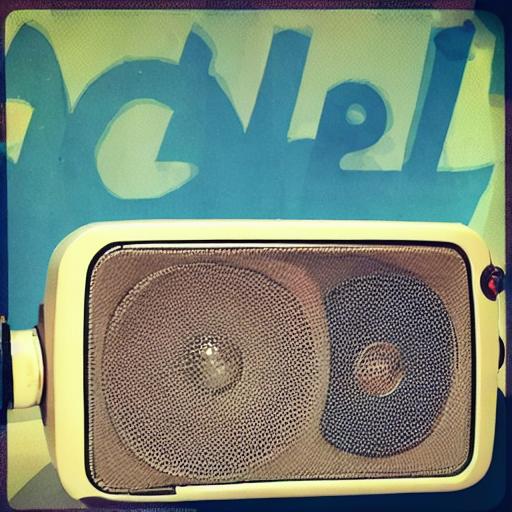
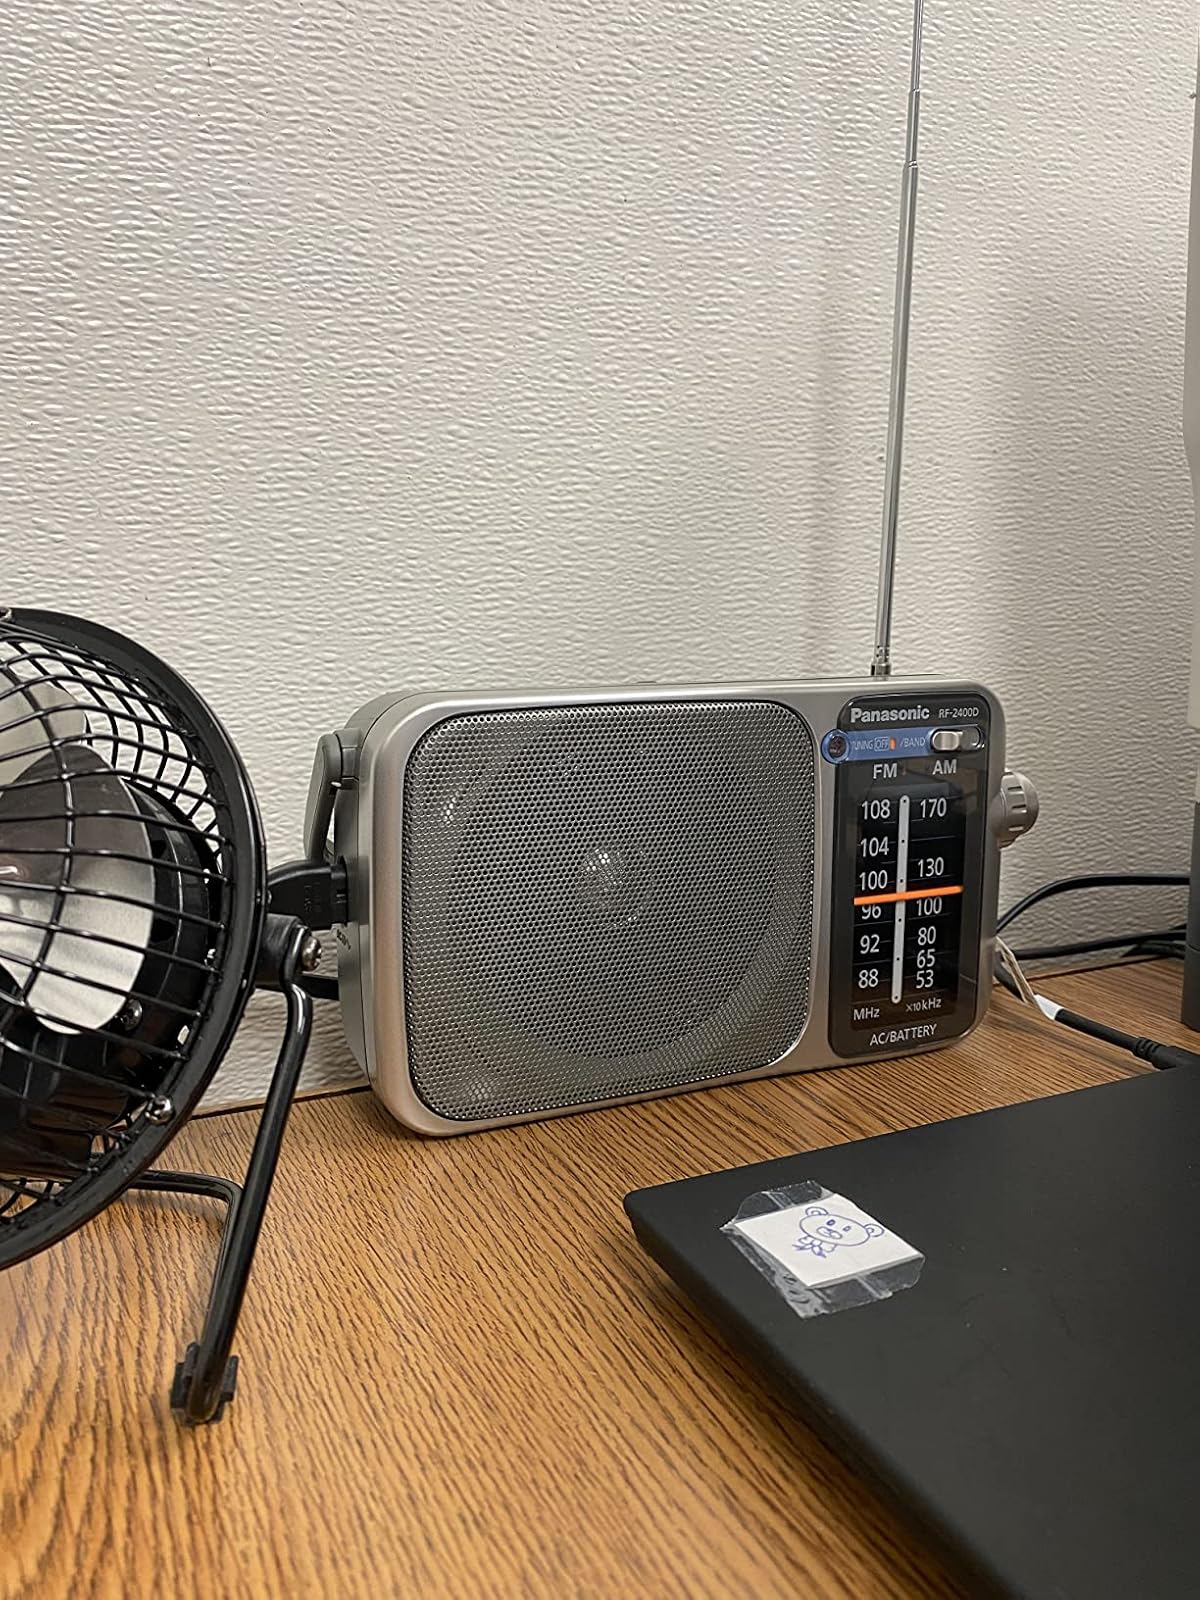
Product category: radio
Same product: no